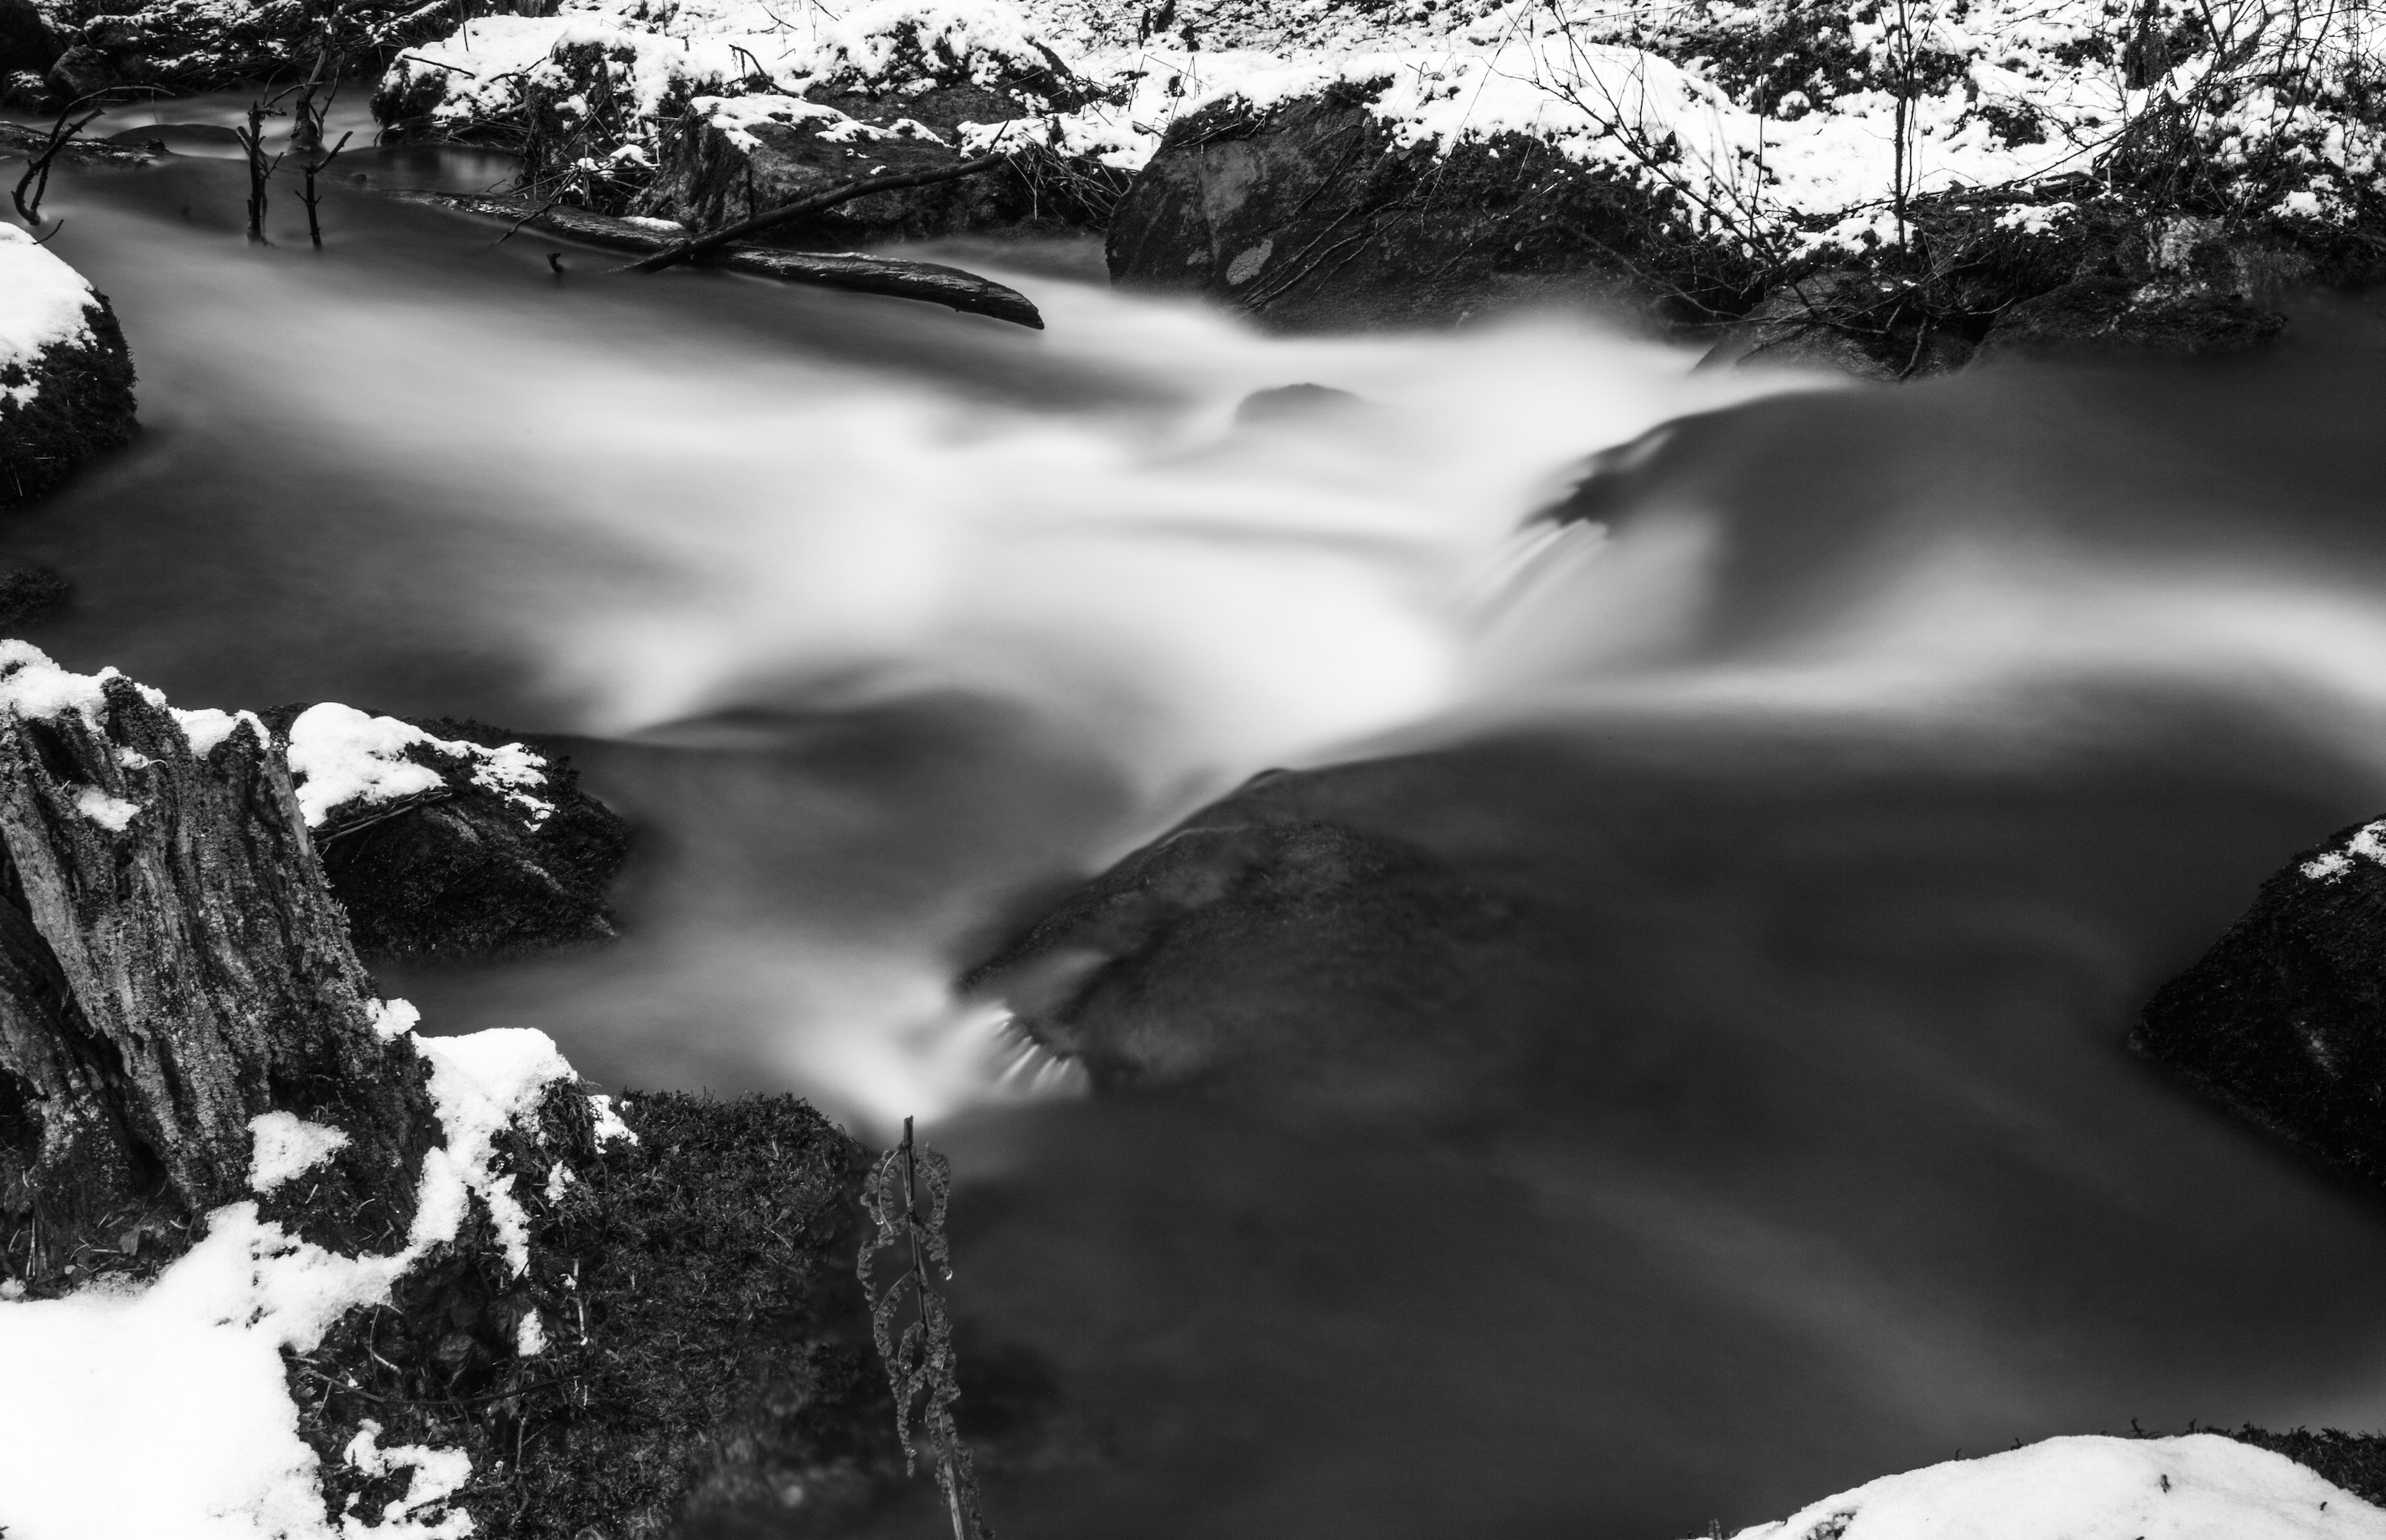
water, nature, forest, rock, creek, snow, winter, black and white, white, photography, sunlight, stream, brook, reflection, weather, darkness, black, monochrome, season, bw, sweden, monochrome photography, slow shutter speed, atmospheric phenomenon